H.J. Lutcher Stark Center for Physical Culture and Sports

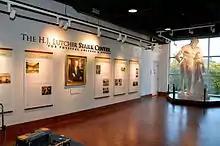
H.J. Lutcher Stark Center for Physical Culture and Sports Entrance

H.J. Lutcher Stark Center for Physical Culture and Sports is the world's foremost archive and museum dedicated to the study and preservation of the world of physical culture. It is located at the University of Texas at Austin. Through the donations of the Nelda C. and H.J. Lutcher Stark Foundation and the Betty and Joe Weider Foundation, the Stark Center opened in 2009, providing access to the center's extensive collection of materials on weight training, bodybuilding, athletic conditioning, alternative medicine, and other forms of self-improvement. The collection, considered the largest of its kind, comprises thousands of books and magazines, an extensive photograph collection, correspondence files, posters, videotapes, films, and artifacts. The center's directors, Drs. Jan and Terry Todd, both former powerlifting athletes, are committed to preserving the history of physical culture.